Faddan More Psalter

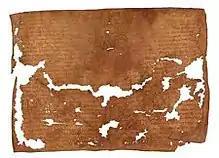
A sheet of Faddan More Psalter

The psalter contains the Latin text of the Psalms, complete on 60 sheets of vellum in five gatherings or quires. The text is a Gallican version of the Vulgate, written in Insular majuscule letters in a single column. The first letter of each psalm has a capital and, as is often the case, the opening words of psalms 1, 51 and 101 are decorated, using black, red, and yellow.